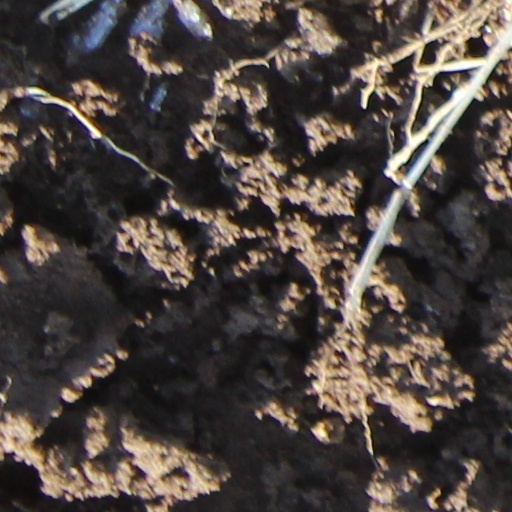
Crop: wheat